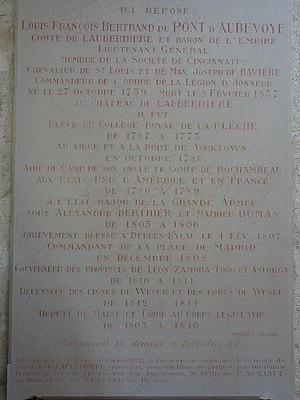
Louis-François-Bertrand du Pont d'Aubevoye, comte de Lauberdière, né le 27 octobre 1759 au château de l'Auberdière, propriété située en Anjou, plus précisément dans la paroisse de Bocé, aujourd'hui commune déléguée de Baugé-en-Anjou, où il est décédé le 8 février 1837, est un officier général et homme politique français. Il a participé à la Guerre d'indépendance des États-Unis et a fait partie de la Grande Armée. En 1814, Louis XVIII le fait lieutenant-général des armées du Roi.